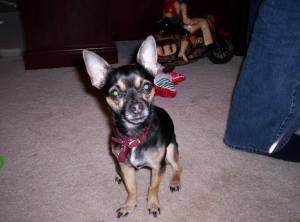
chihuahua